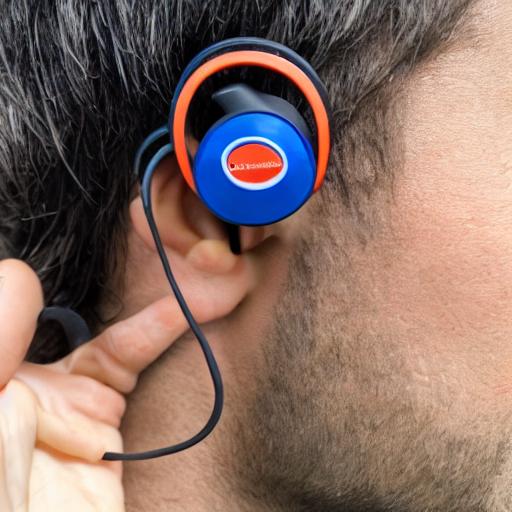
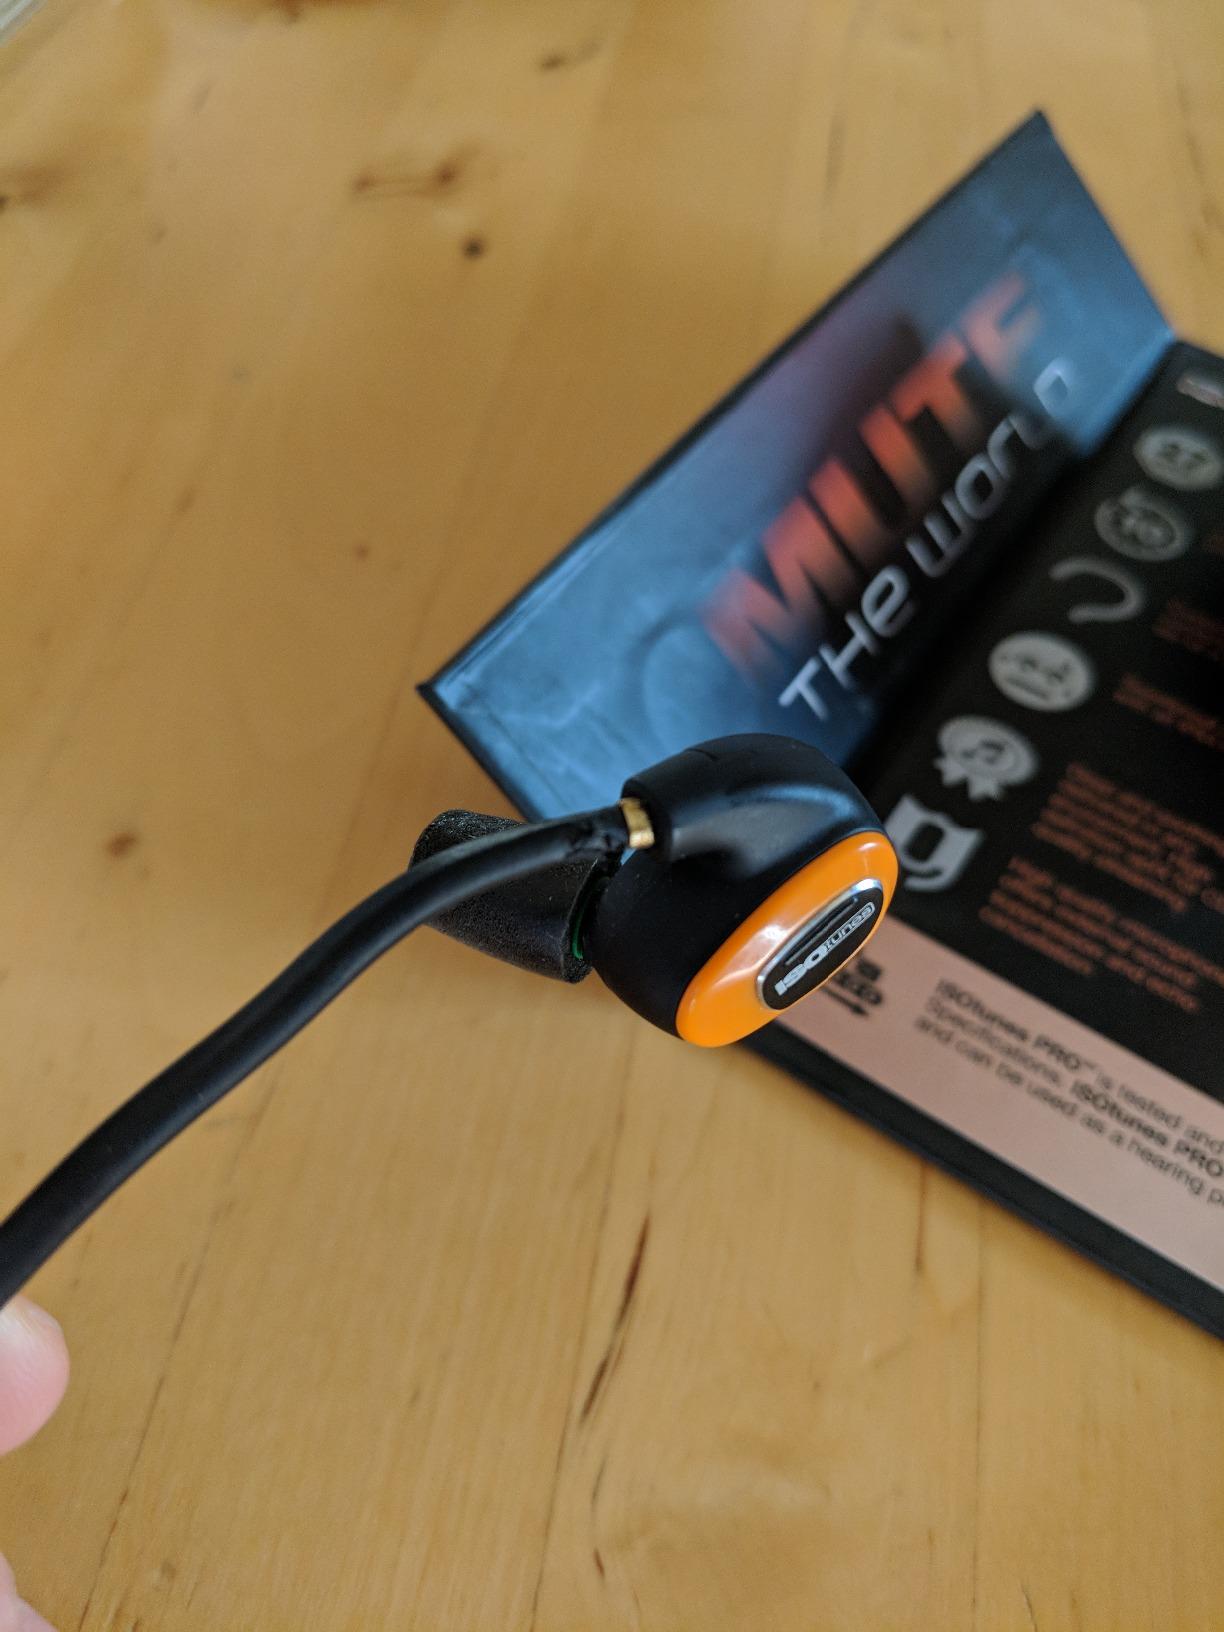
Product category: headphones
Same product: no